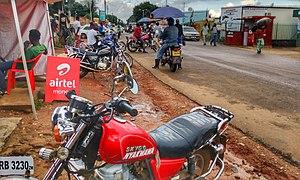
Cette liste de fabricants de motocyclettes présente les entreprises qui fabriquent ou ont fabriqué des motocyclettes.